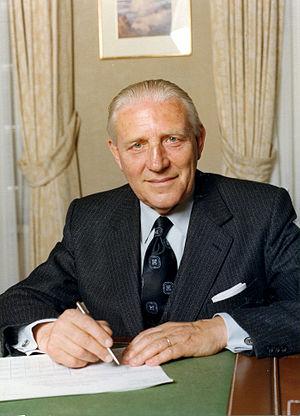
Le gouvernement Werner-Schaus I, est le gouvernement du Luxembourg en fonction du 2 mars 1959 au 15 juillet 1964.
Le gouvernement Werner-Cravatte, est le gouvernement du Luxembourg en fonction du 15 juillet 1964 au 1ᵉʳ février 1969.
Le gouvernement Werner-Thorn-Flesch, est le gouvernement du Luxembourg en fonction du 16 juillet 1979 au 20 juillet 1984.